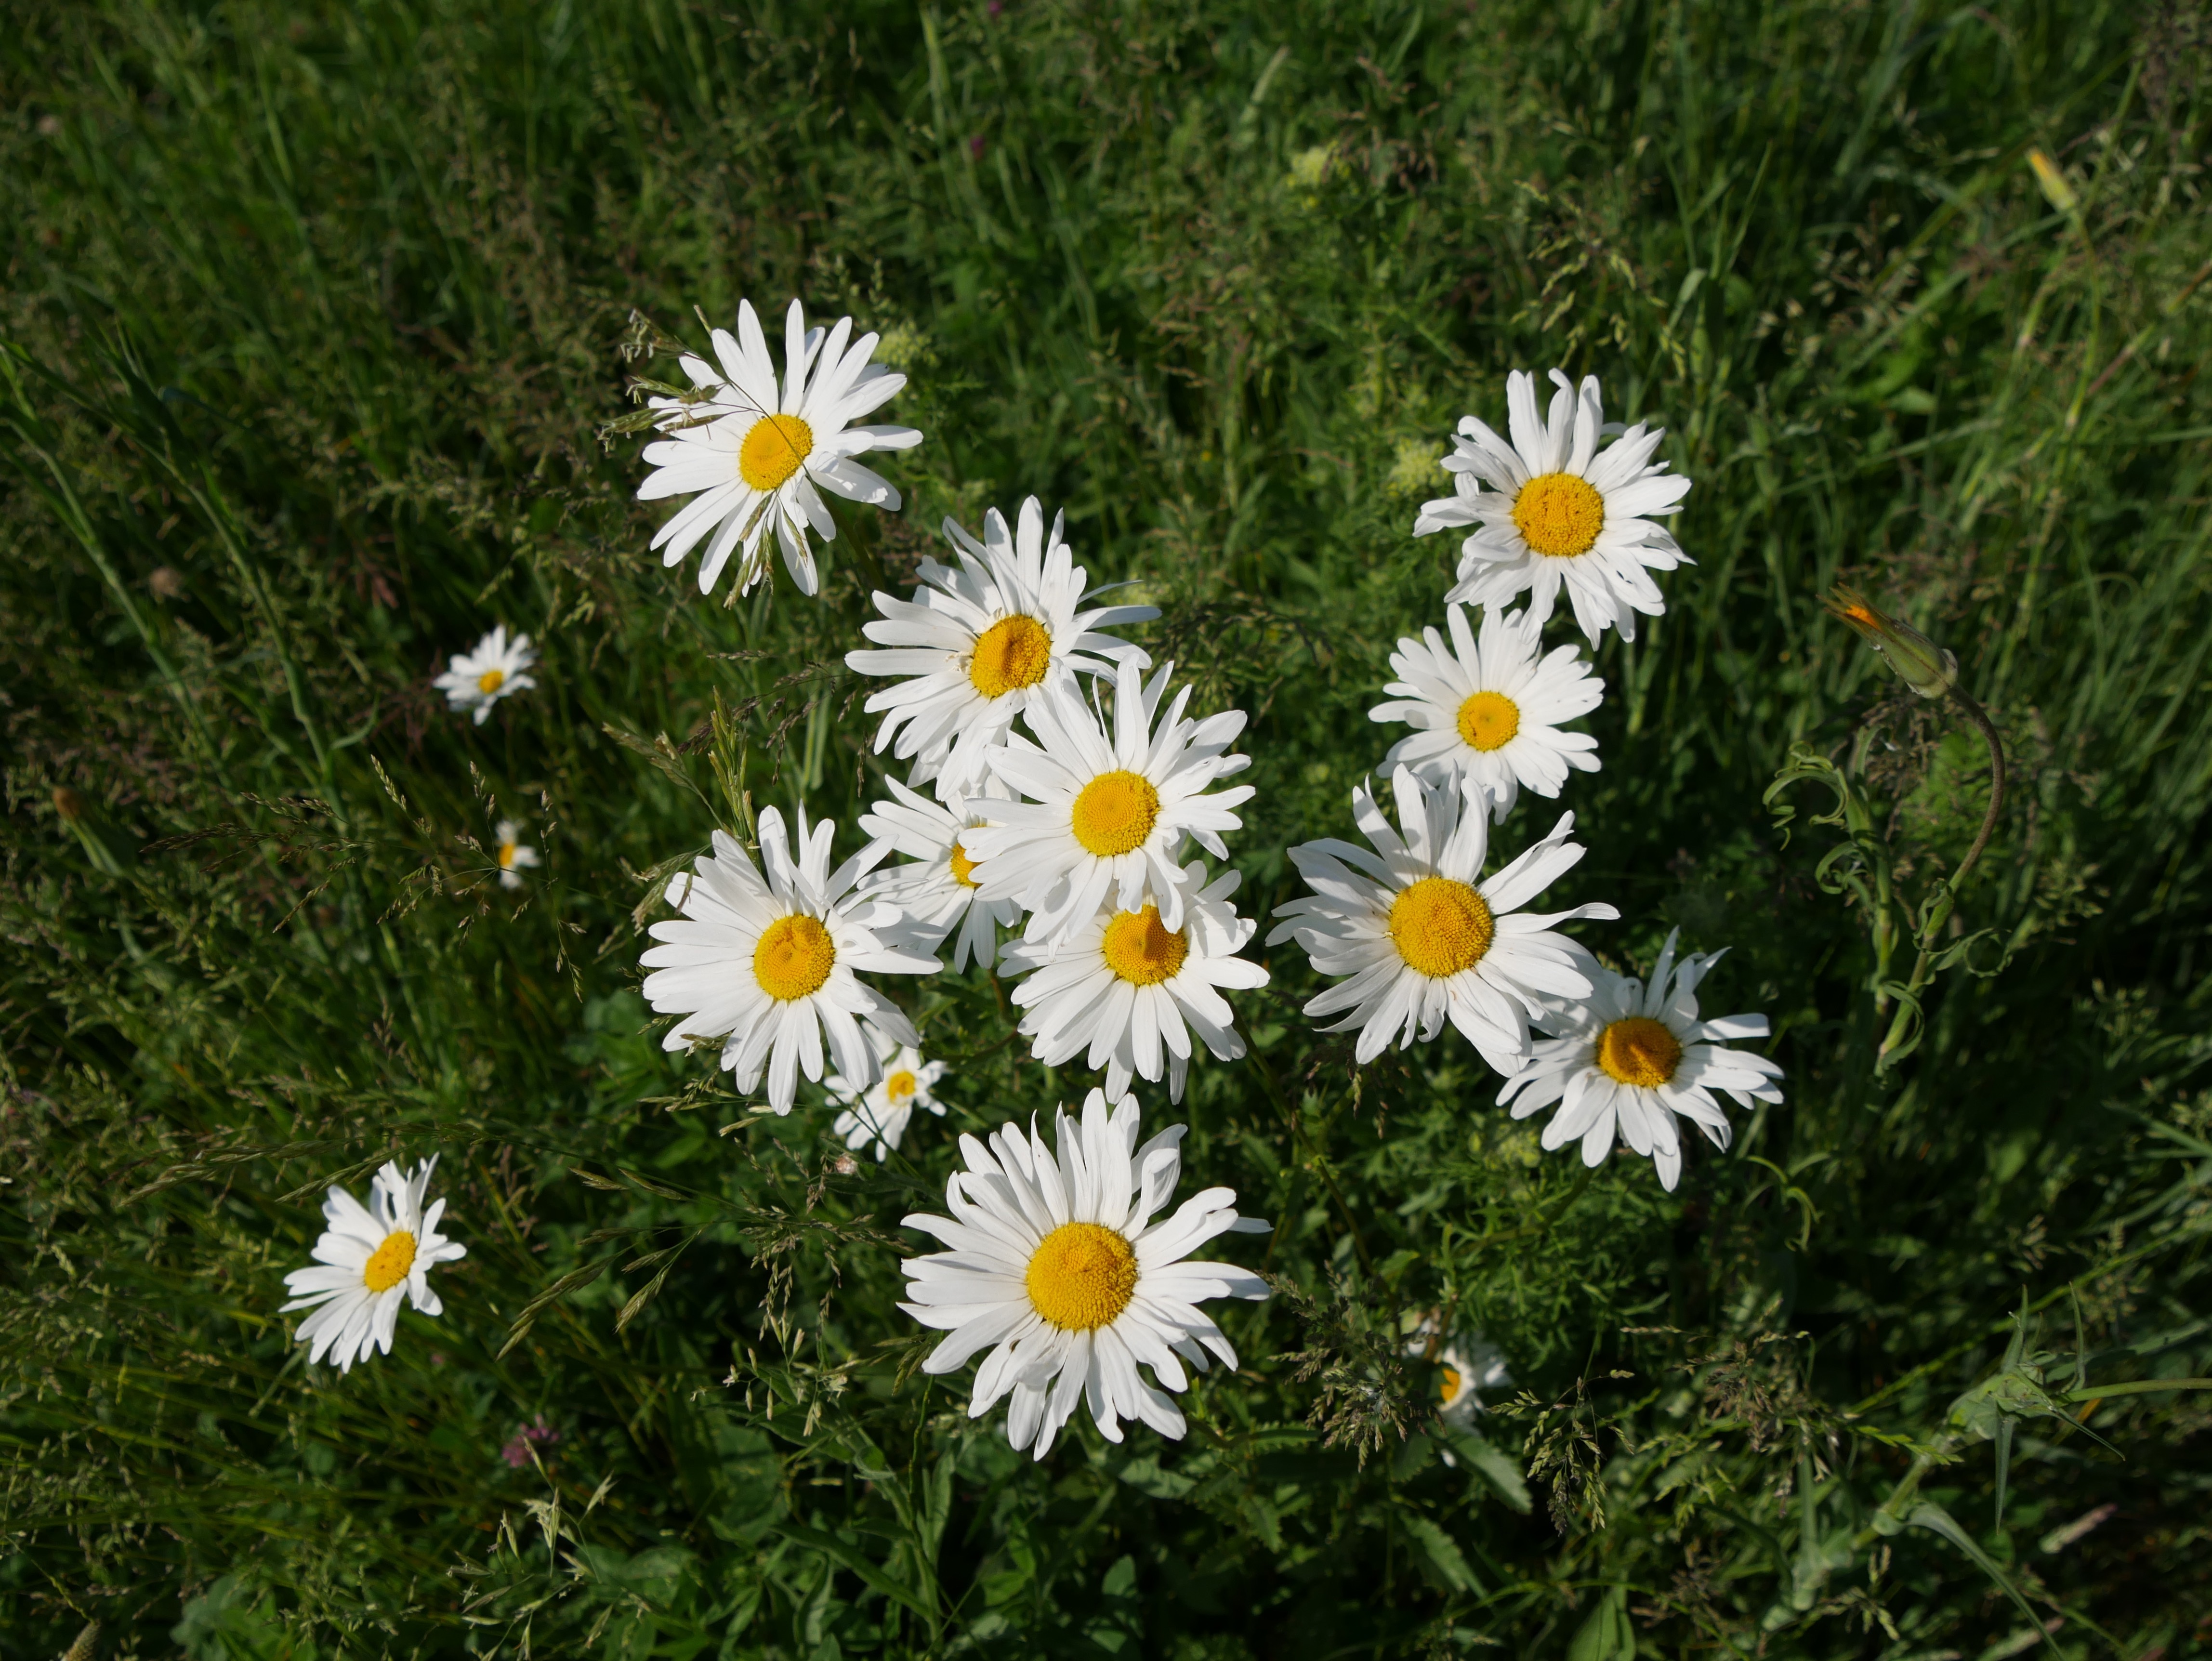
nature, grass, plant, field, lawn, meadow, flower, daisy, spring, green, herb, botany, flora, wildflower, colors, flowering plant, daisy family, margriet, oxeye daisy, land plant, chamaemelum nobile, marguerite daisy